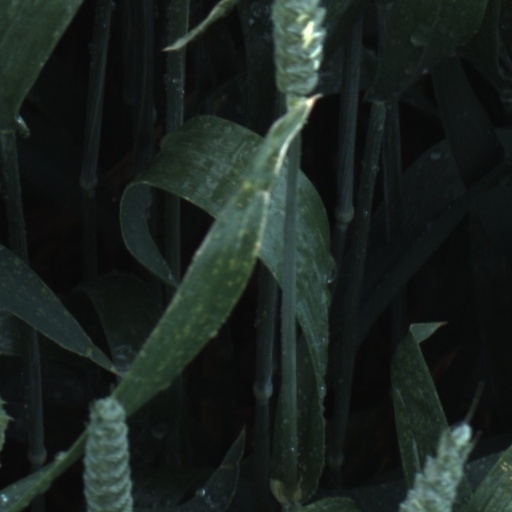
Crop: wheat